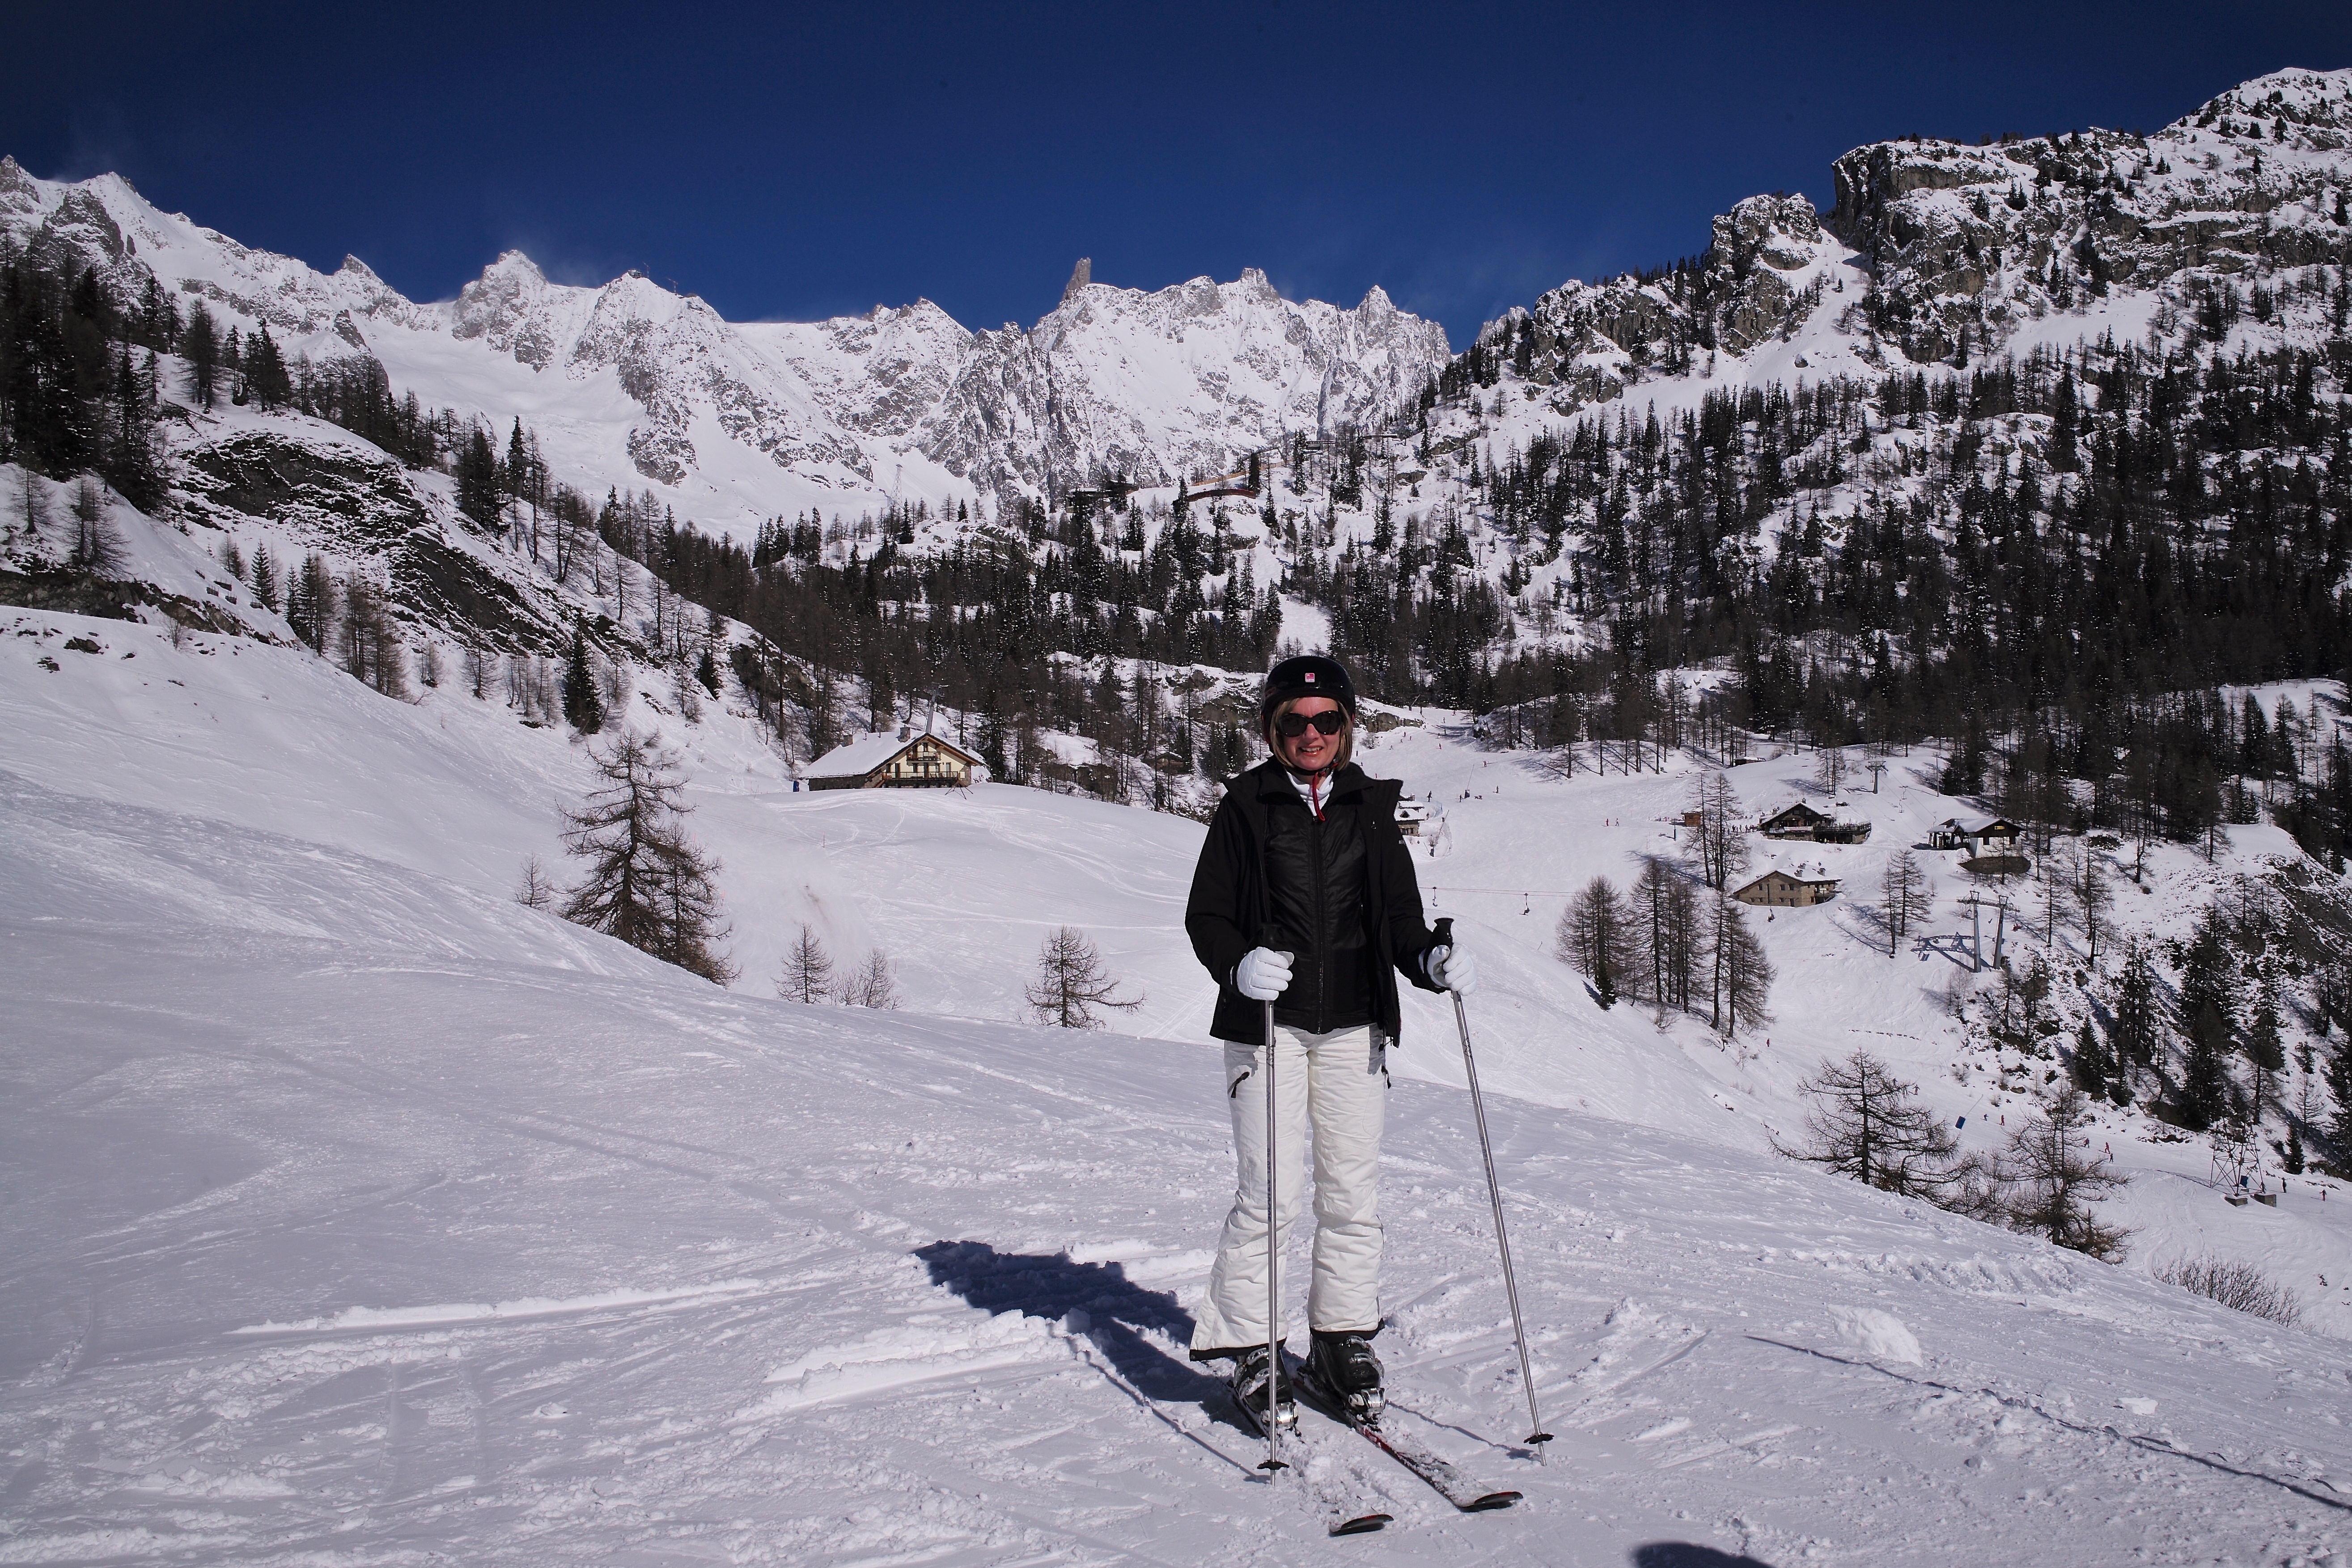
snow, winter, sky, sport, mountain range, recreation, clear, europe, portrait, italy, alpine, snowshoe, blue, skiing, season, sports equipment, winter sport, m, sports, resort, mountains, alps, ski, footwear, blanc, valle, day, 28, leica, 240, summicron, active, piemonte, february, courmayeur, mont, piedmont, piste, slopes, daosta, skier, ski touring, cross country skiing, nordic skiing, ski mountaineering, ski equipment, outdoor recreation, geological phenomenon, telemark skiing